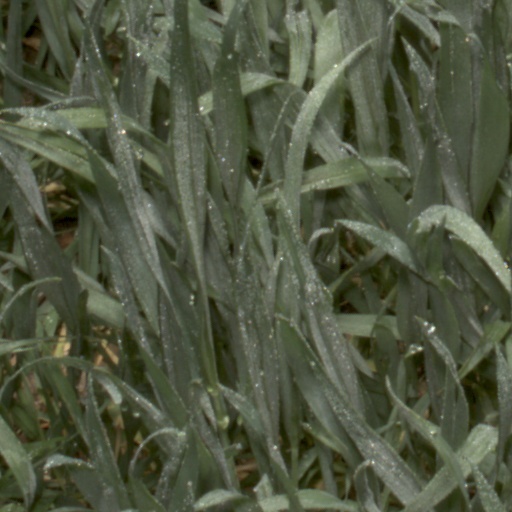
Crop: wheat